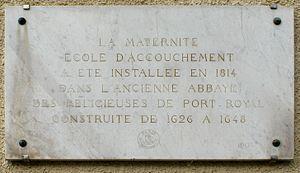
Abbaye de Port-Royal de Paris Polski: Tablica upamiętniająca opactwo Port-Royal w miejscu jego istnienia w Paryżu.
L’abbaye de Port-Royal de Paris a été fondée au XVIᵉ siècle pour décongestionner l'abbaye de Port-Royal des Champs. Elle a été fermée en 1790. Le bâtiment est inscrit comme monument historique français depuis 1928.